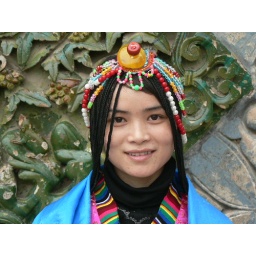
Pretty girl in local dress